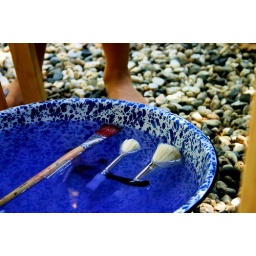
my favorite bowl in the house